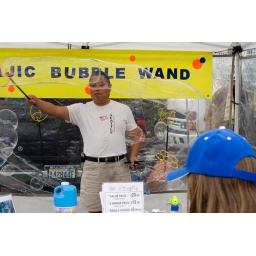
he totally got this chick in the blue hat to buy some overpriced plastic wands.